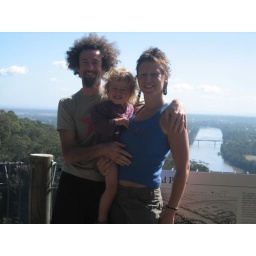
time spent in the blue mountains